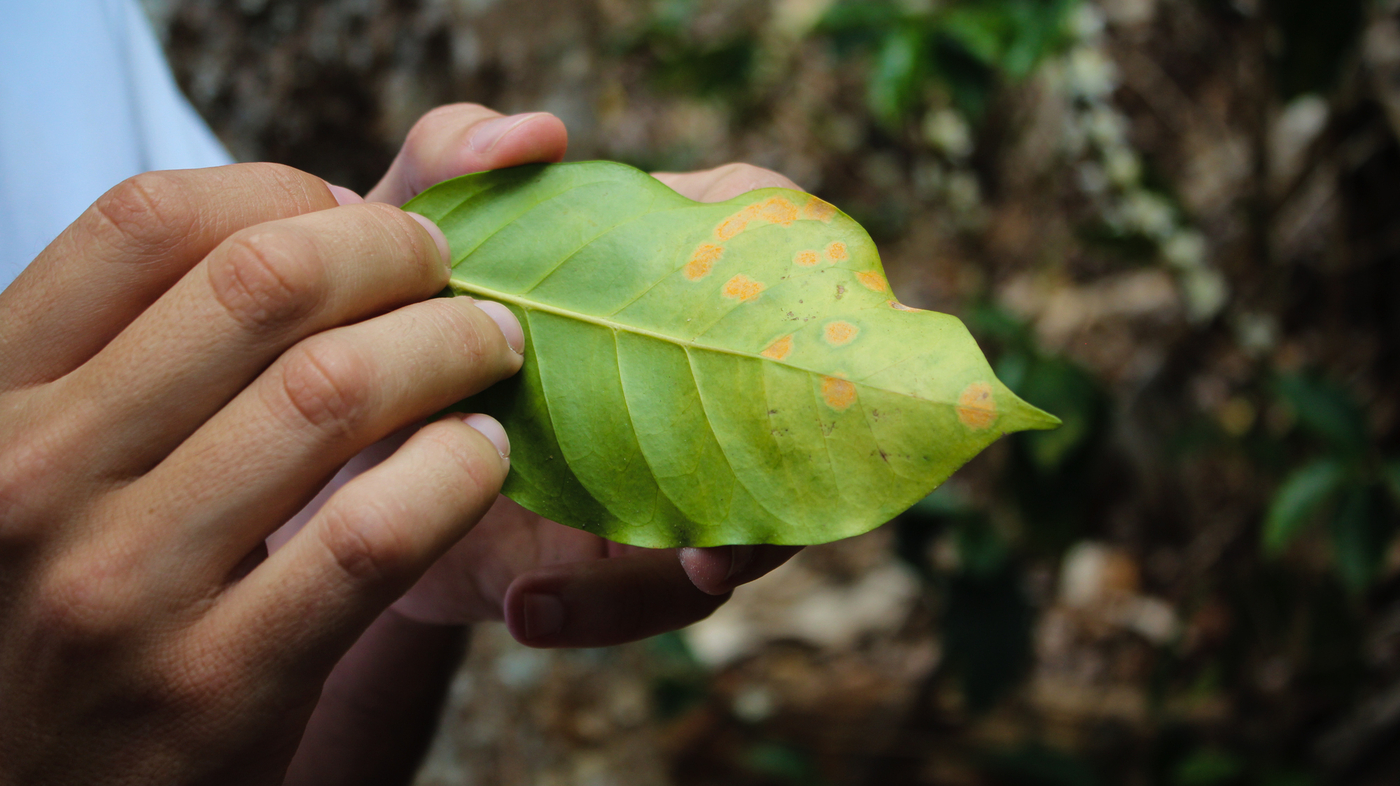
Plant: Coffee
Disease: coffee leaf rust